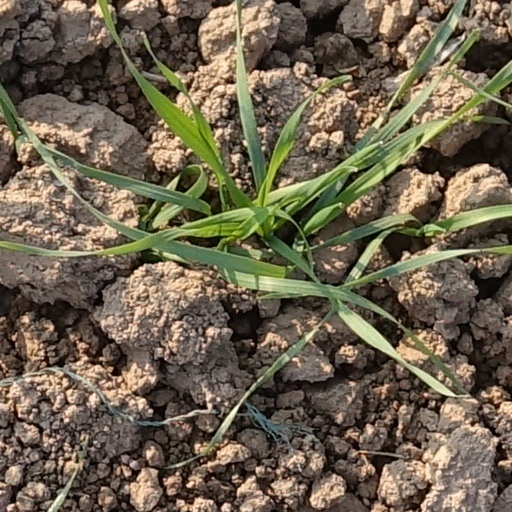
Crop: wheat